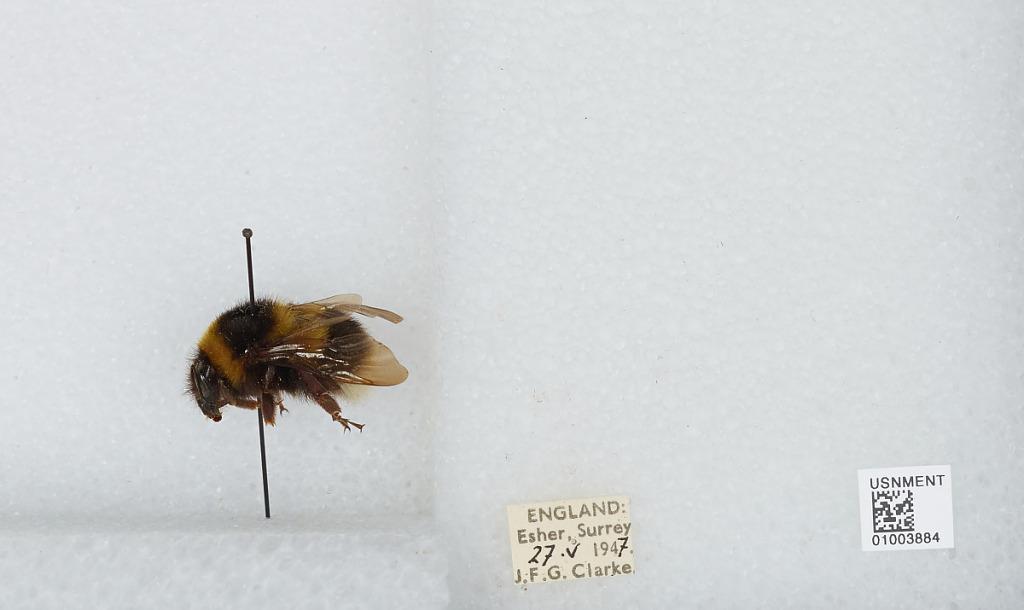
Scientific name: Bombus (Bombus) lucorum (Linnaeus)
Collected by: J. Clarke
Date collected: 1947-5-27
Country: United Kingdom
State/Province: England
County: Surrey
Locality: Esher
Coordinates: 51.3692, -0.365